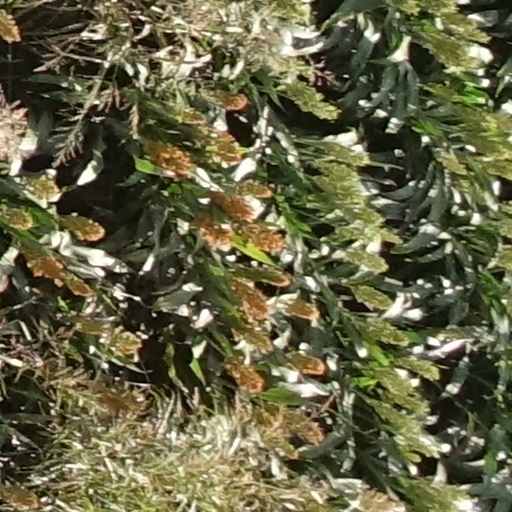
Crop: sorghum